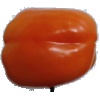
Label: orange_pepper